Veckholm Church

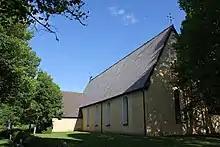
Veckholm Church, external view

Veckholm Church is a Lutheran church in the Archdiocese of Uppsala in Uppsala County, Sweden.